Chit Khae Tar A Mhan Par Pae

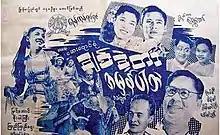
Film Poster

Chit Khae Tar A Mhan Par Pae is a 1958 Burmese drama film, directed by Shwe Baw, starring Myint Aung, Phoe Par Gyi and Kyi Kyi Htay. It was the first Burmese coloured feature motion picture with synchronized sound and was introduced to media on June 19, 1958 in Yangon. It was premiered to public on July 4, 1958 in Yangon. It was being released coloured feature motion picture but black and white films were made until early 1990s in Myanmar.